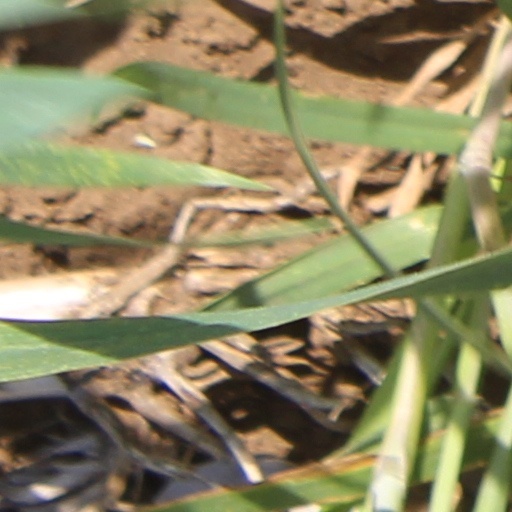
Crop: wheat